Scarborough, Ontario

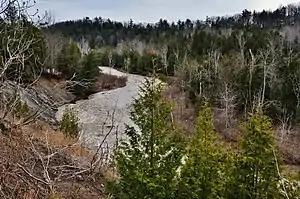
Little Rouge Creek at Rouge National Urban Park. The creek is one two watersheds that pass through the district.

The district's borders, which correspond to the former city's borders, are: Victoria Park Avenue (facing the rest of Toronto) to the west, the Rouge River, the Little Rouge Creek and the Scarborough-Pickering Townline (facing Pickering) to the east, Steeles Avenue (facing Markham) to the north, and Lake Ontario to the south.